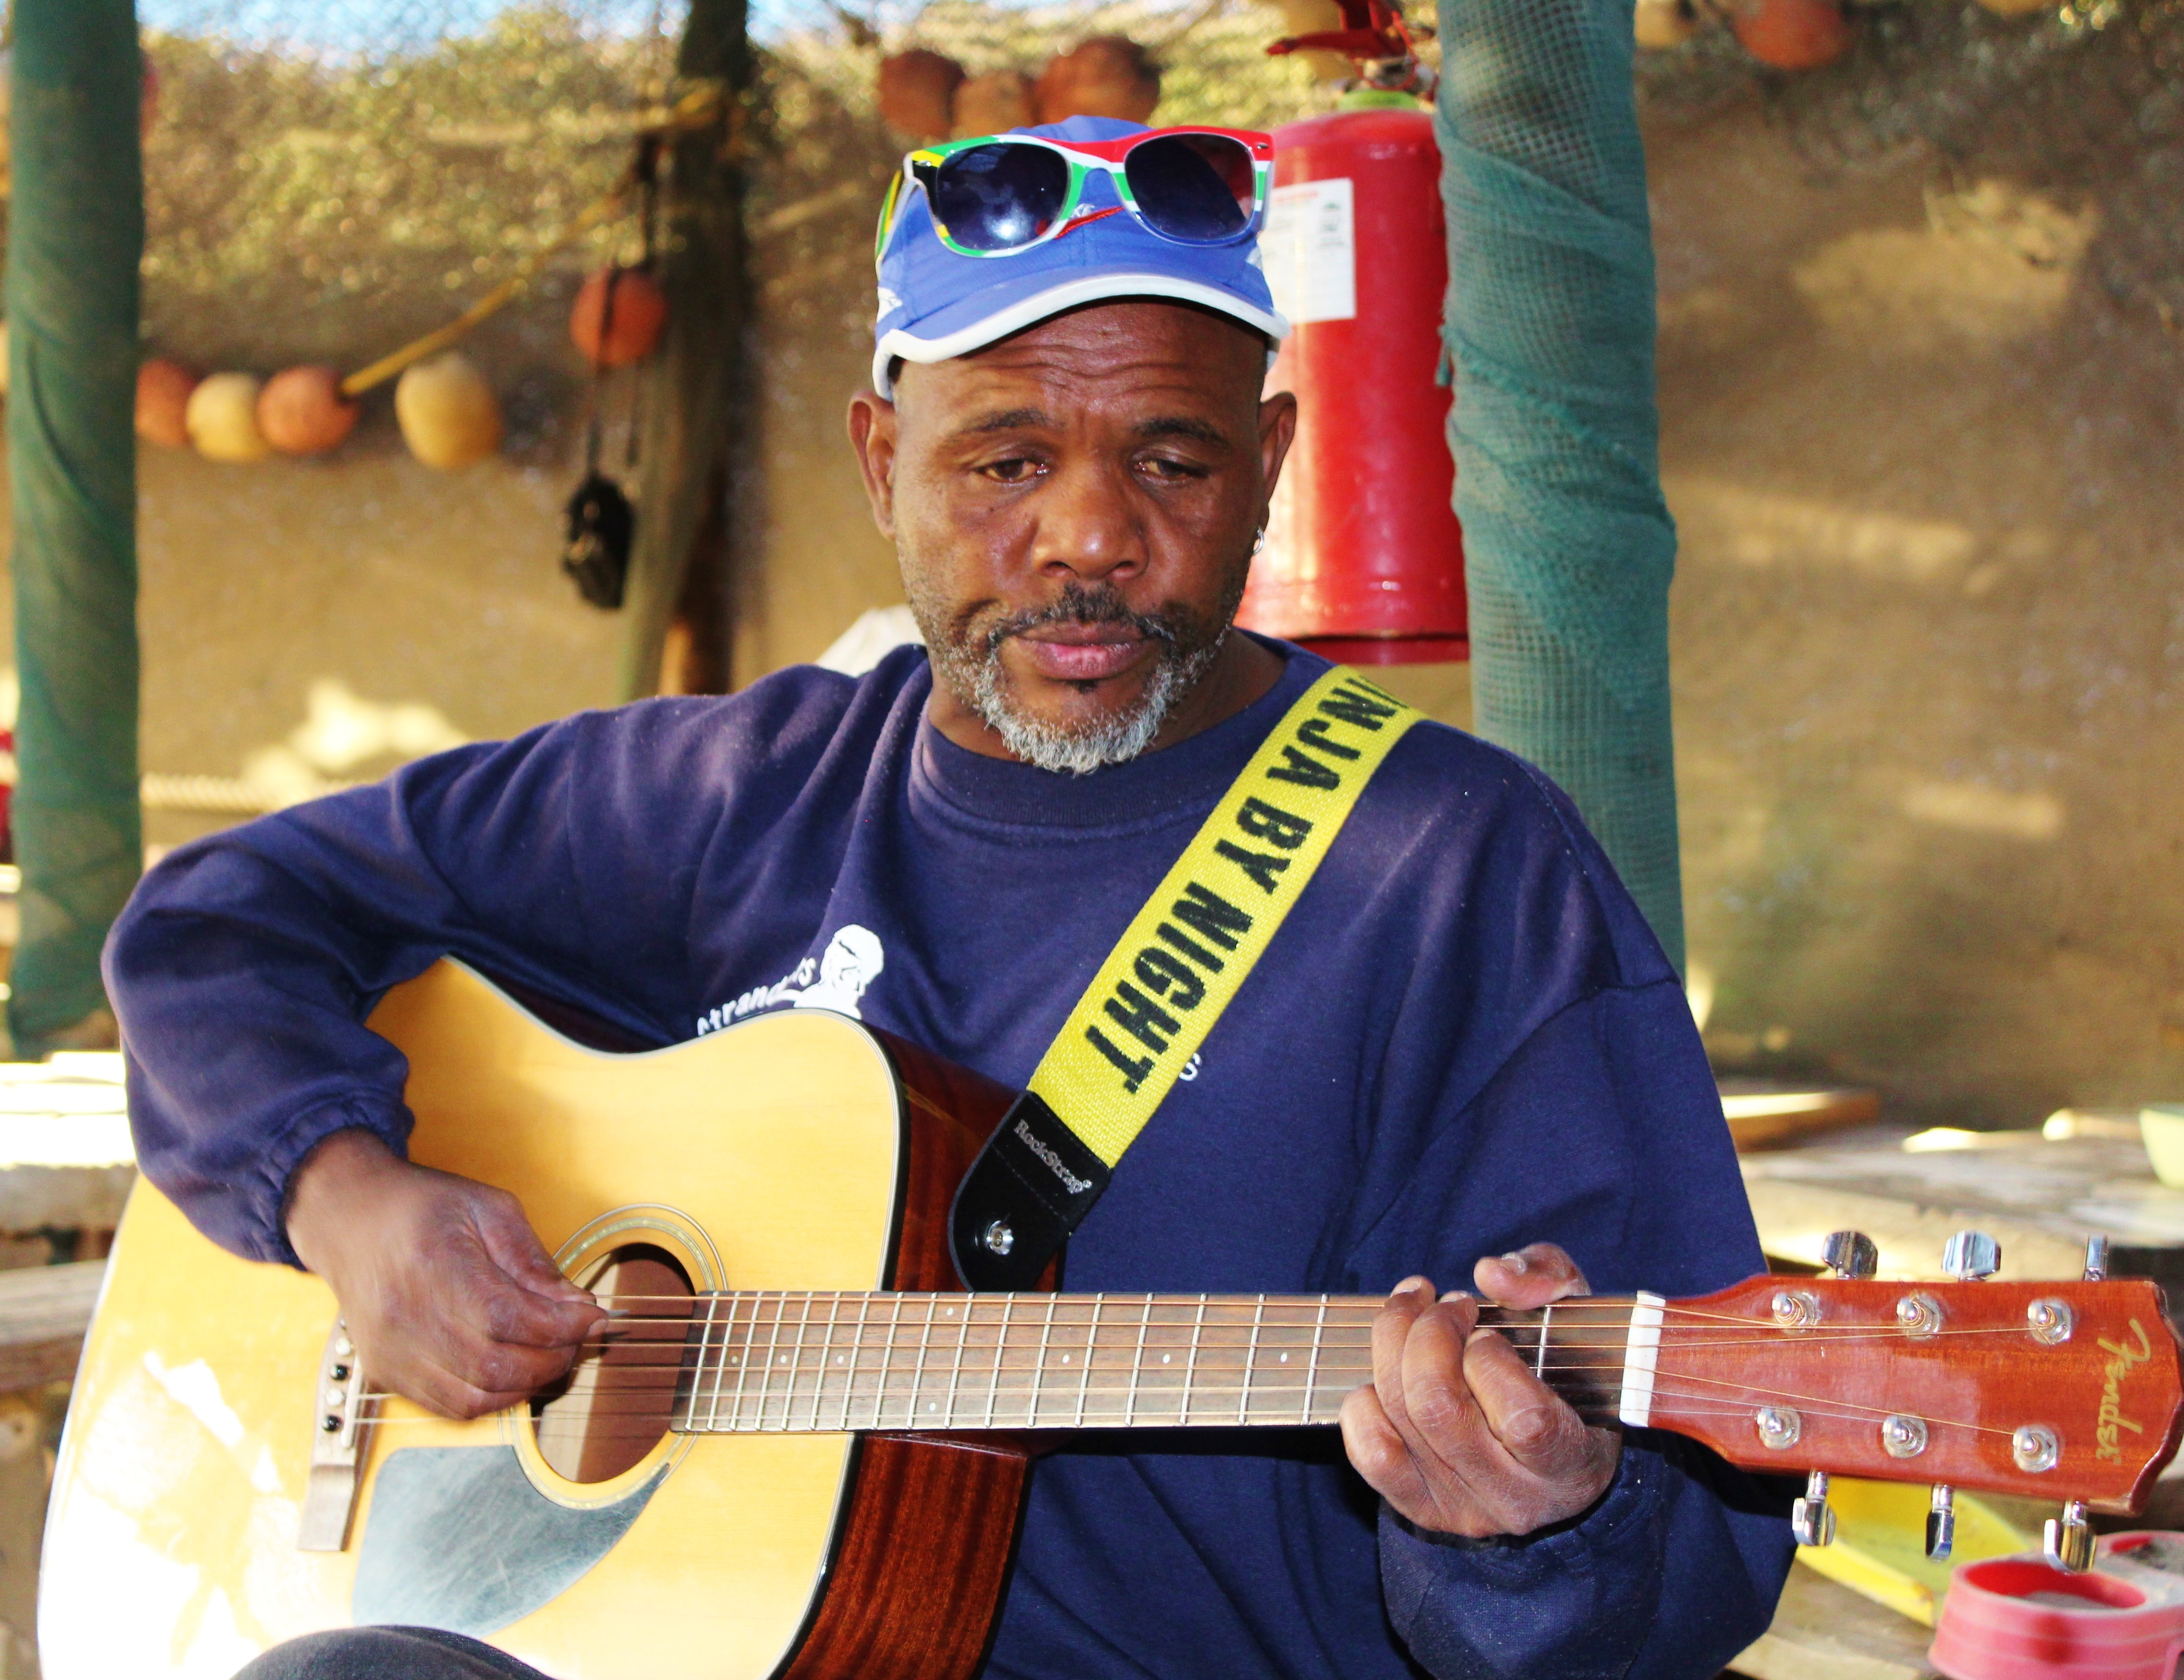
person, music, play, guitar, musician, musical instrument, stringed instrument, sing, guitarist, plucked string instruments